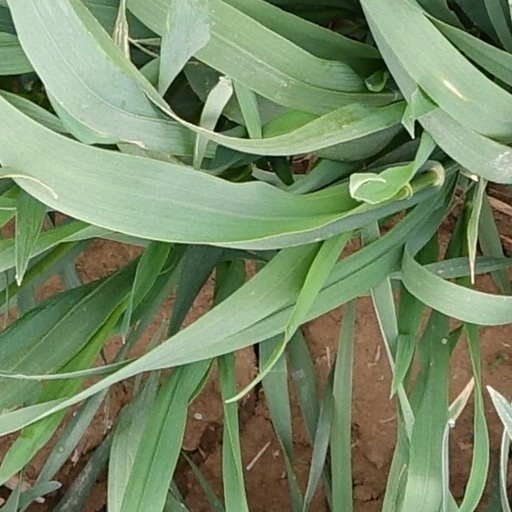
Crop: wheat